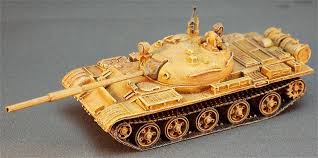
Label: T-62